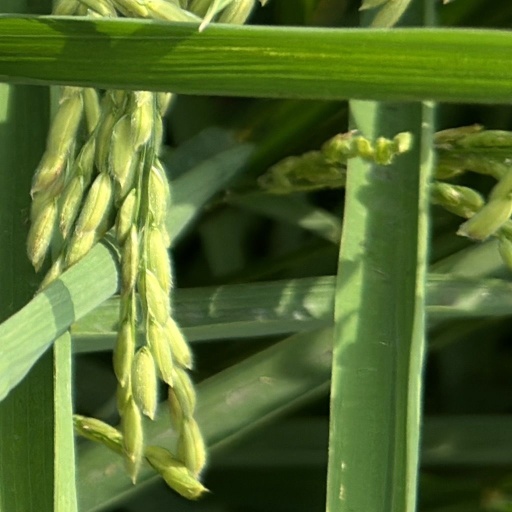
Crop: rice